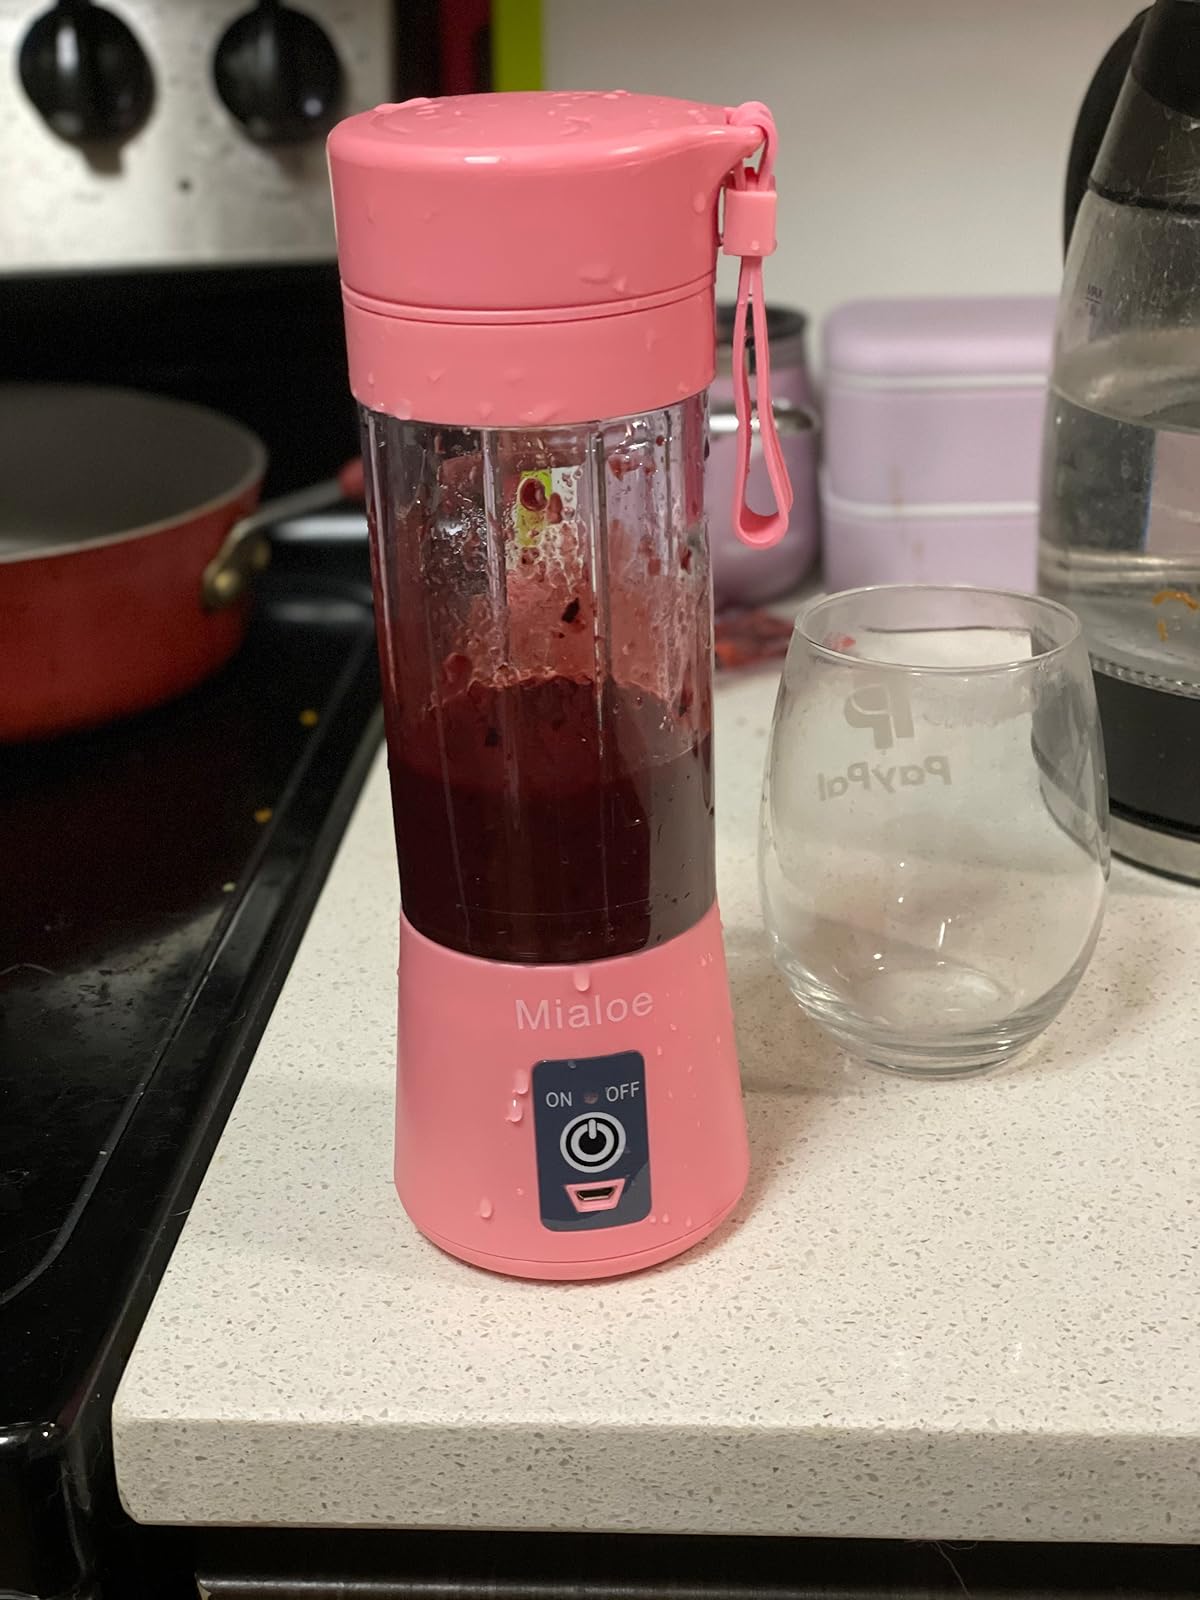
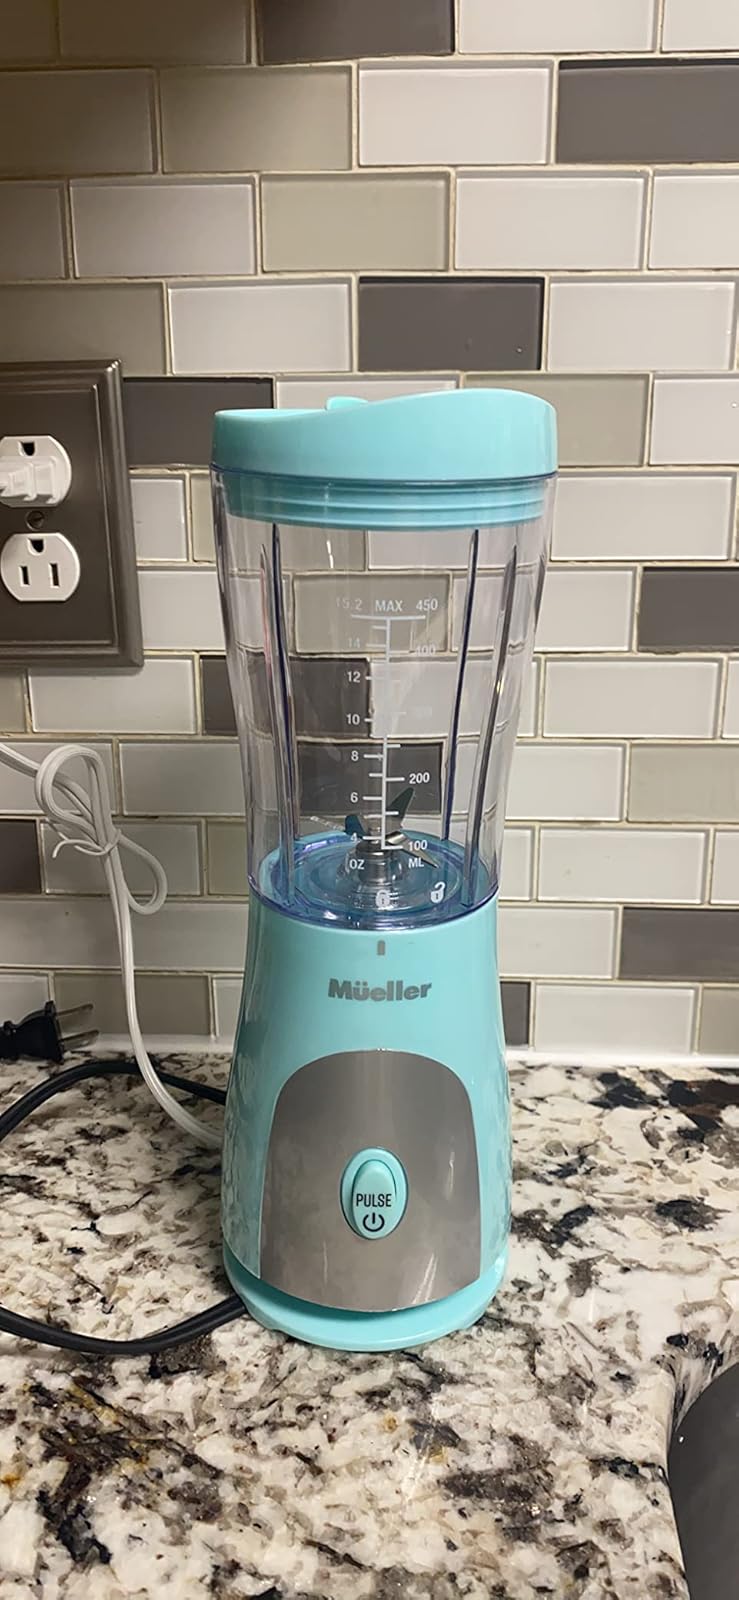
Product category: items_blender
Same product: no